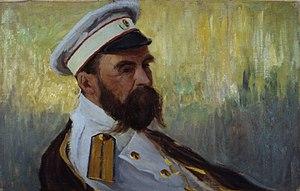
Ādams Alksnis est un peintre letton. Ses tableaux sont aujourd’hui exposés au Musée national des arts de Lettonie. Il fut l'un des premiers parmi les artistes lettons à se tourner vers le genre de peinture champêtre ainsi qu'à dessiner les personnages de la mythologie lettonne.